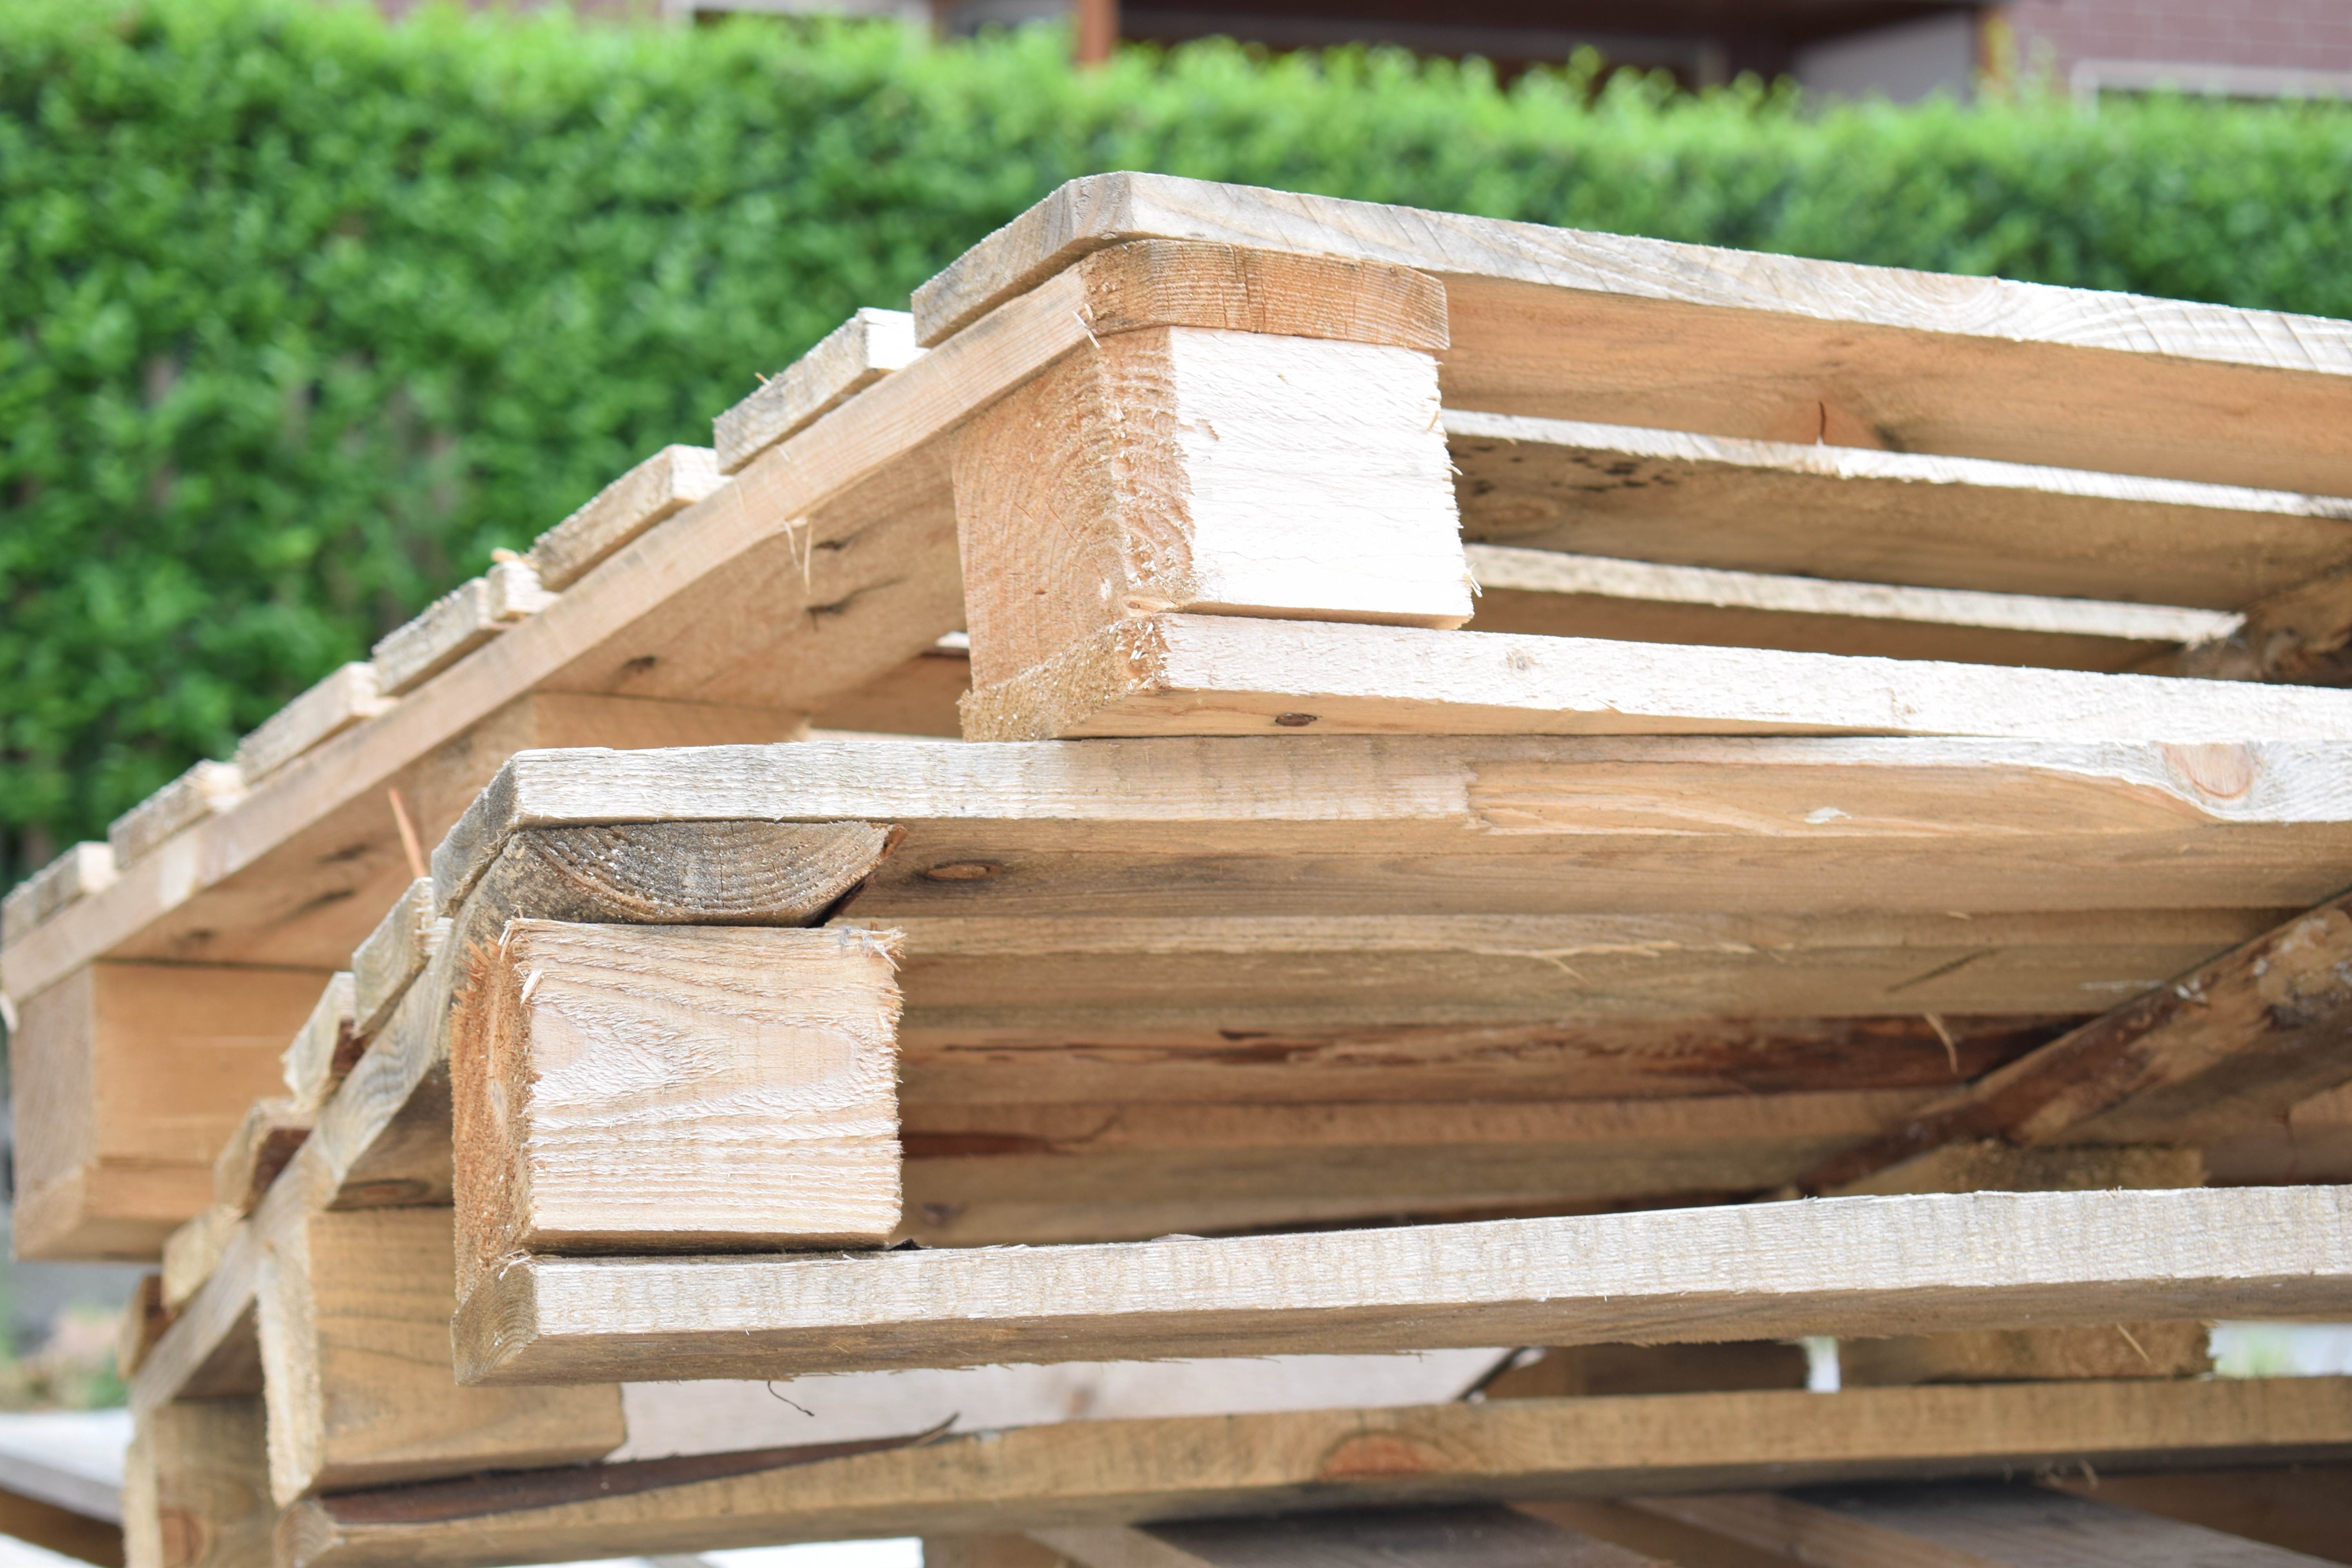
table, wood, roof, shed, beam, stack, furniture, agriculture, lumber, hardwood, timber, log cabin, holzstapel, plywood, wooden pallets, euro pallets, man made object, outdoor structure